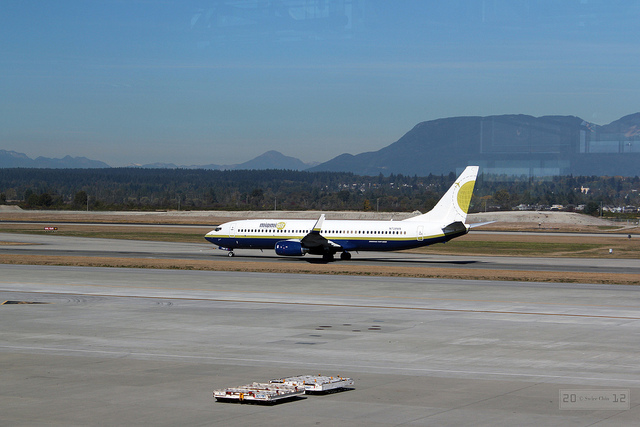
Passenger aircraft and airport equipment on a runway.